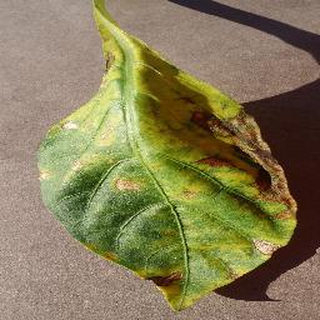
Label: bell_pepper_bacterial_spot